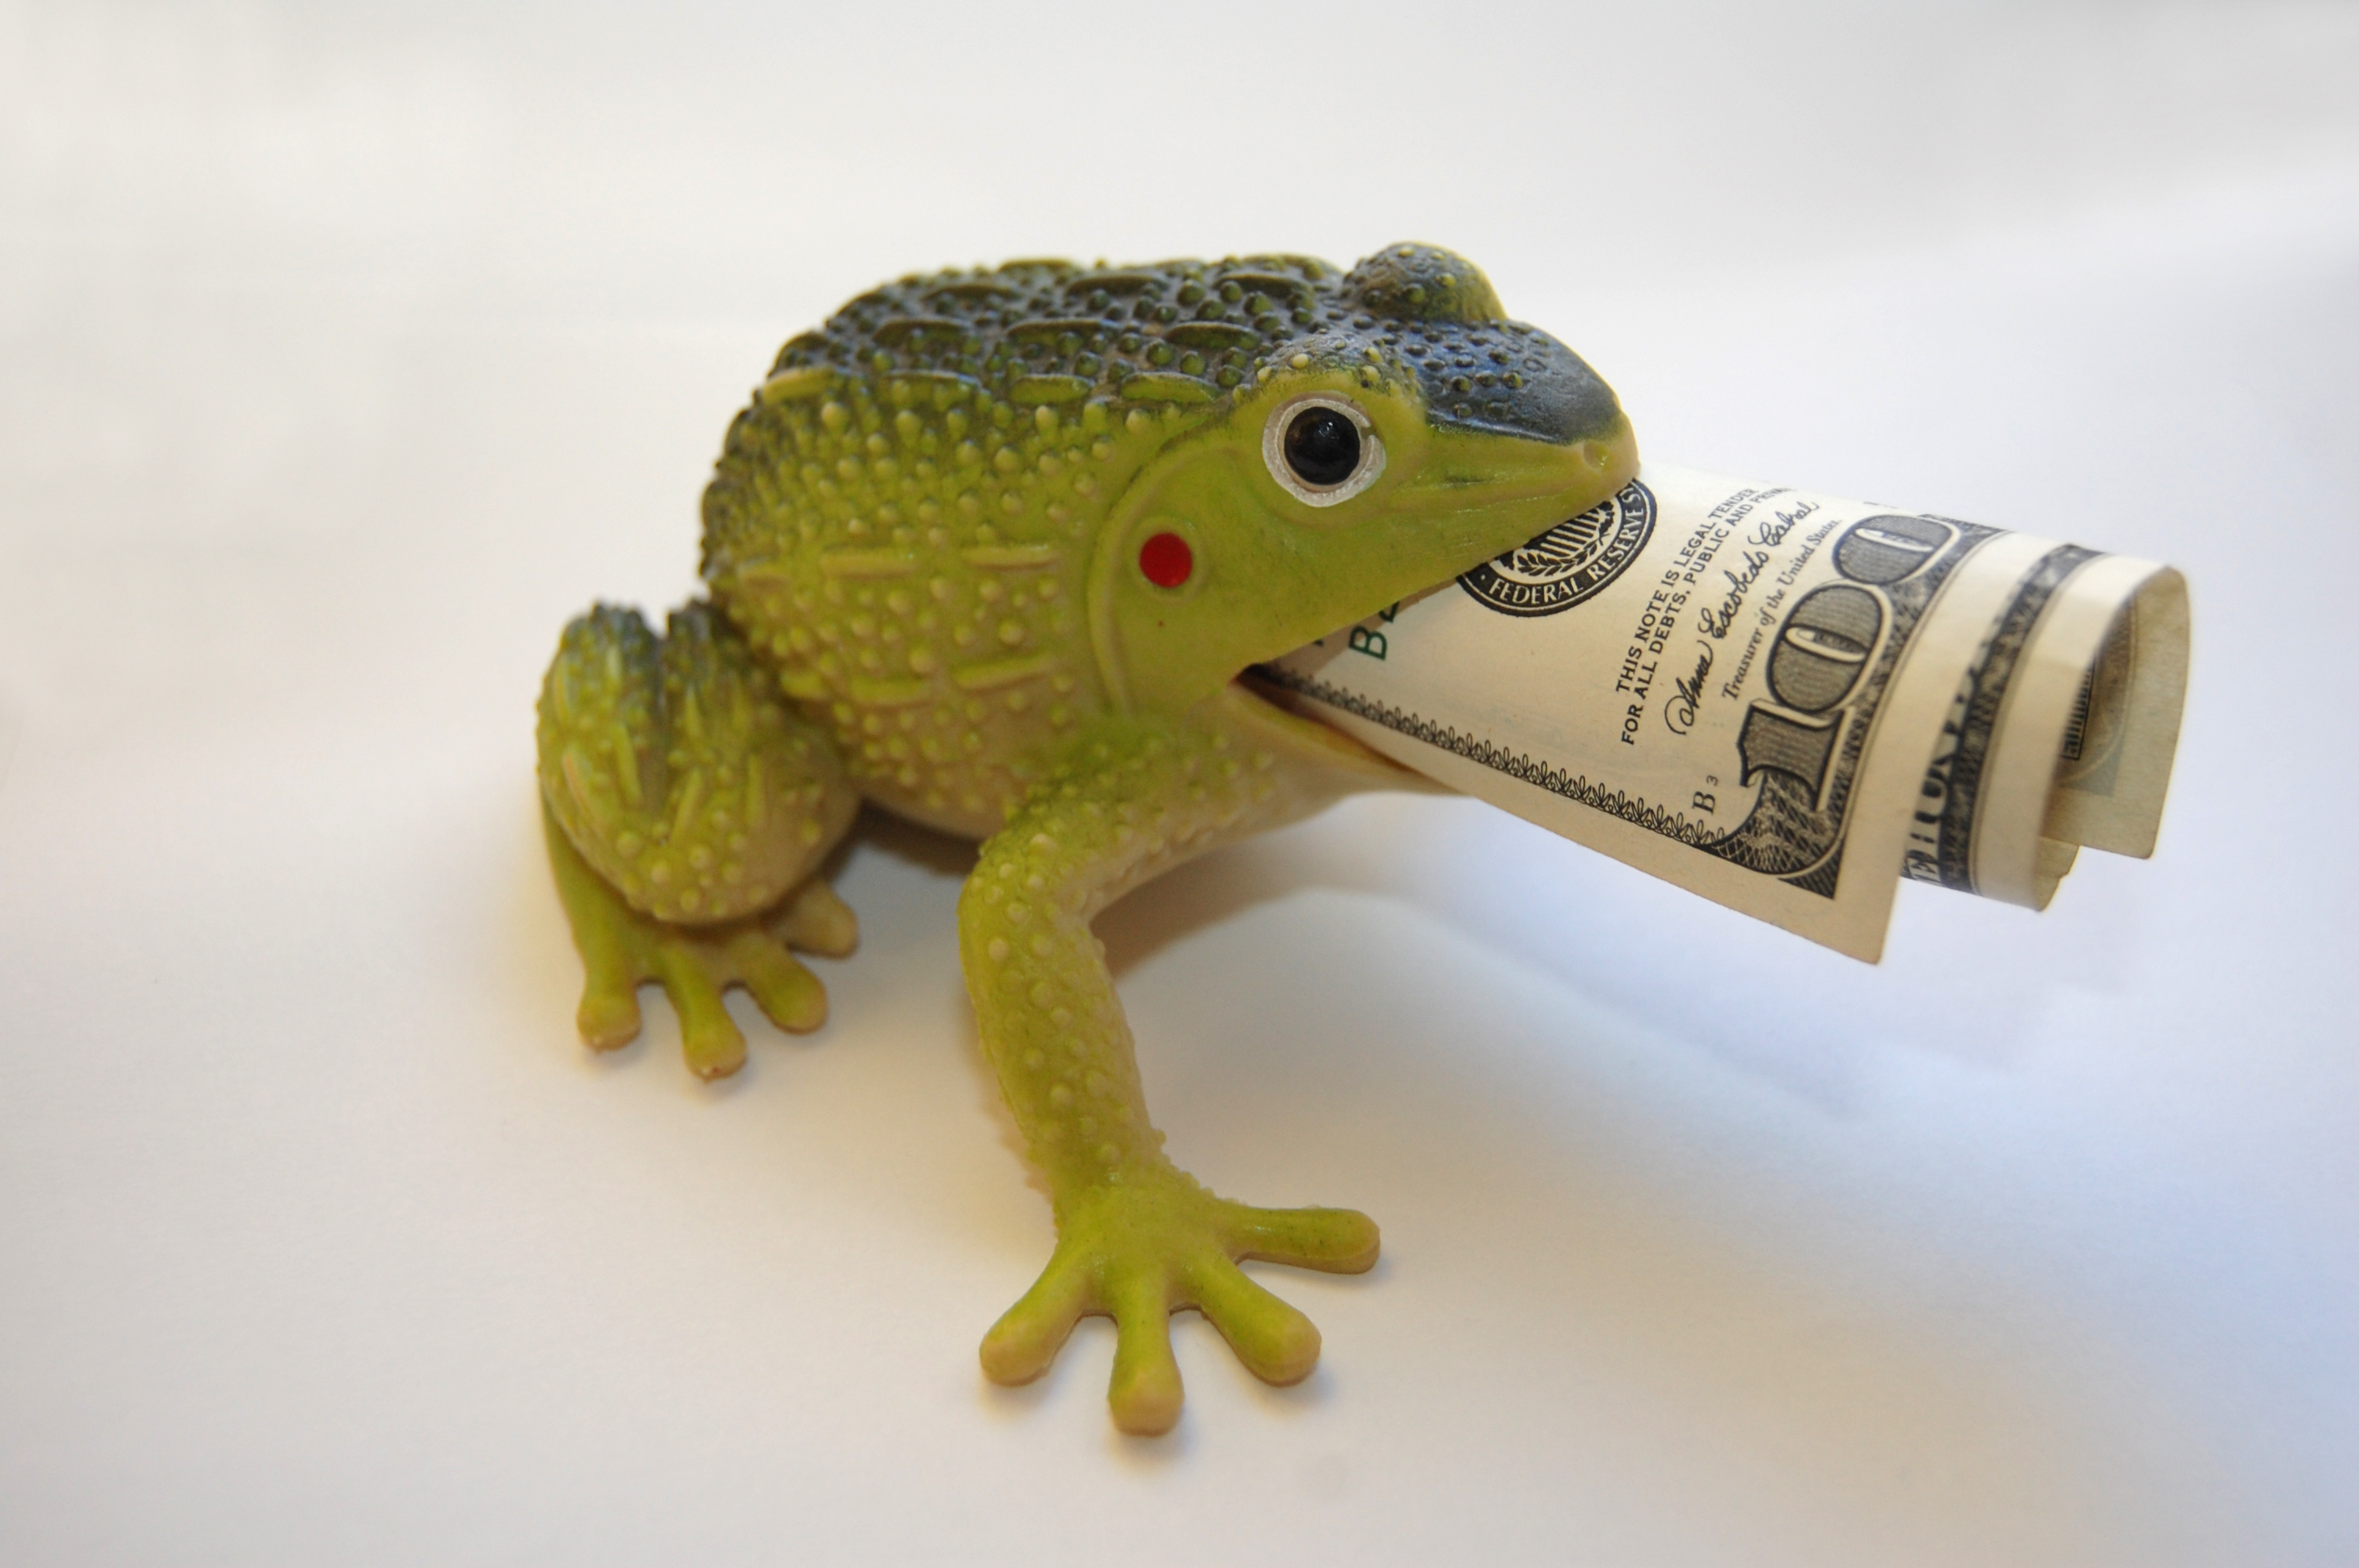
frog, finances, wealth, capital, coins, banknotes, monetary toad, profit, sign, background, illustration, money, toy, superstition, prosperity, toad, cash, dollars, one hundred dollars, marketing, advertising, fauna, reptile, amphibian, scaled reptile, gecko